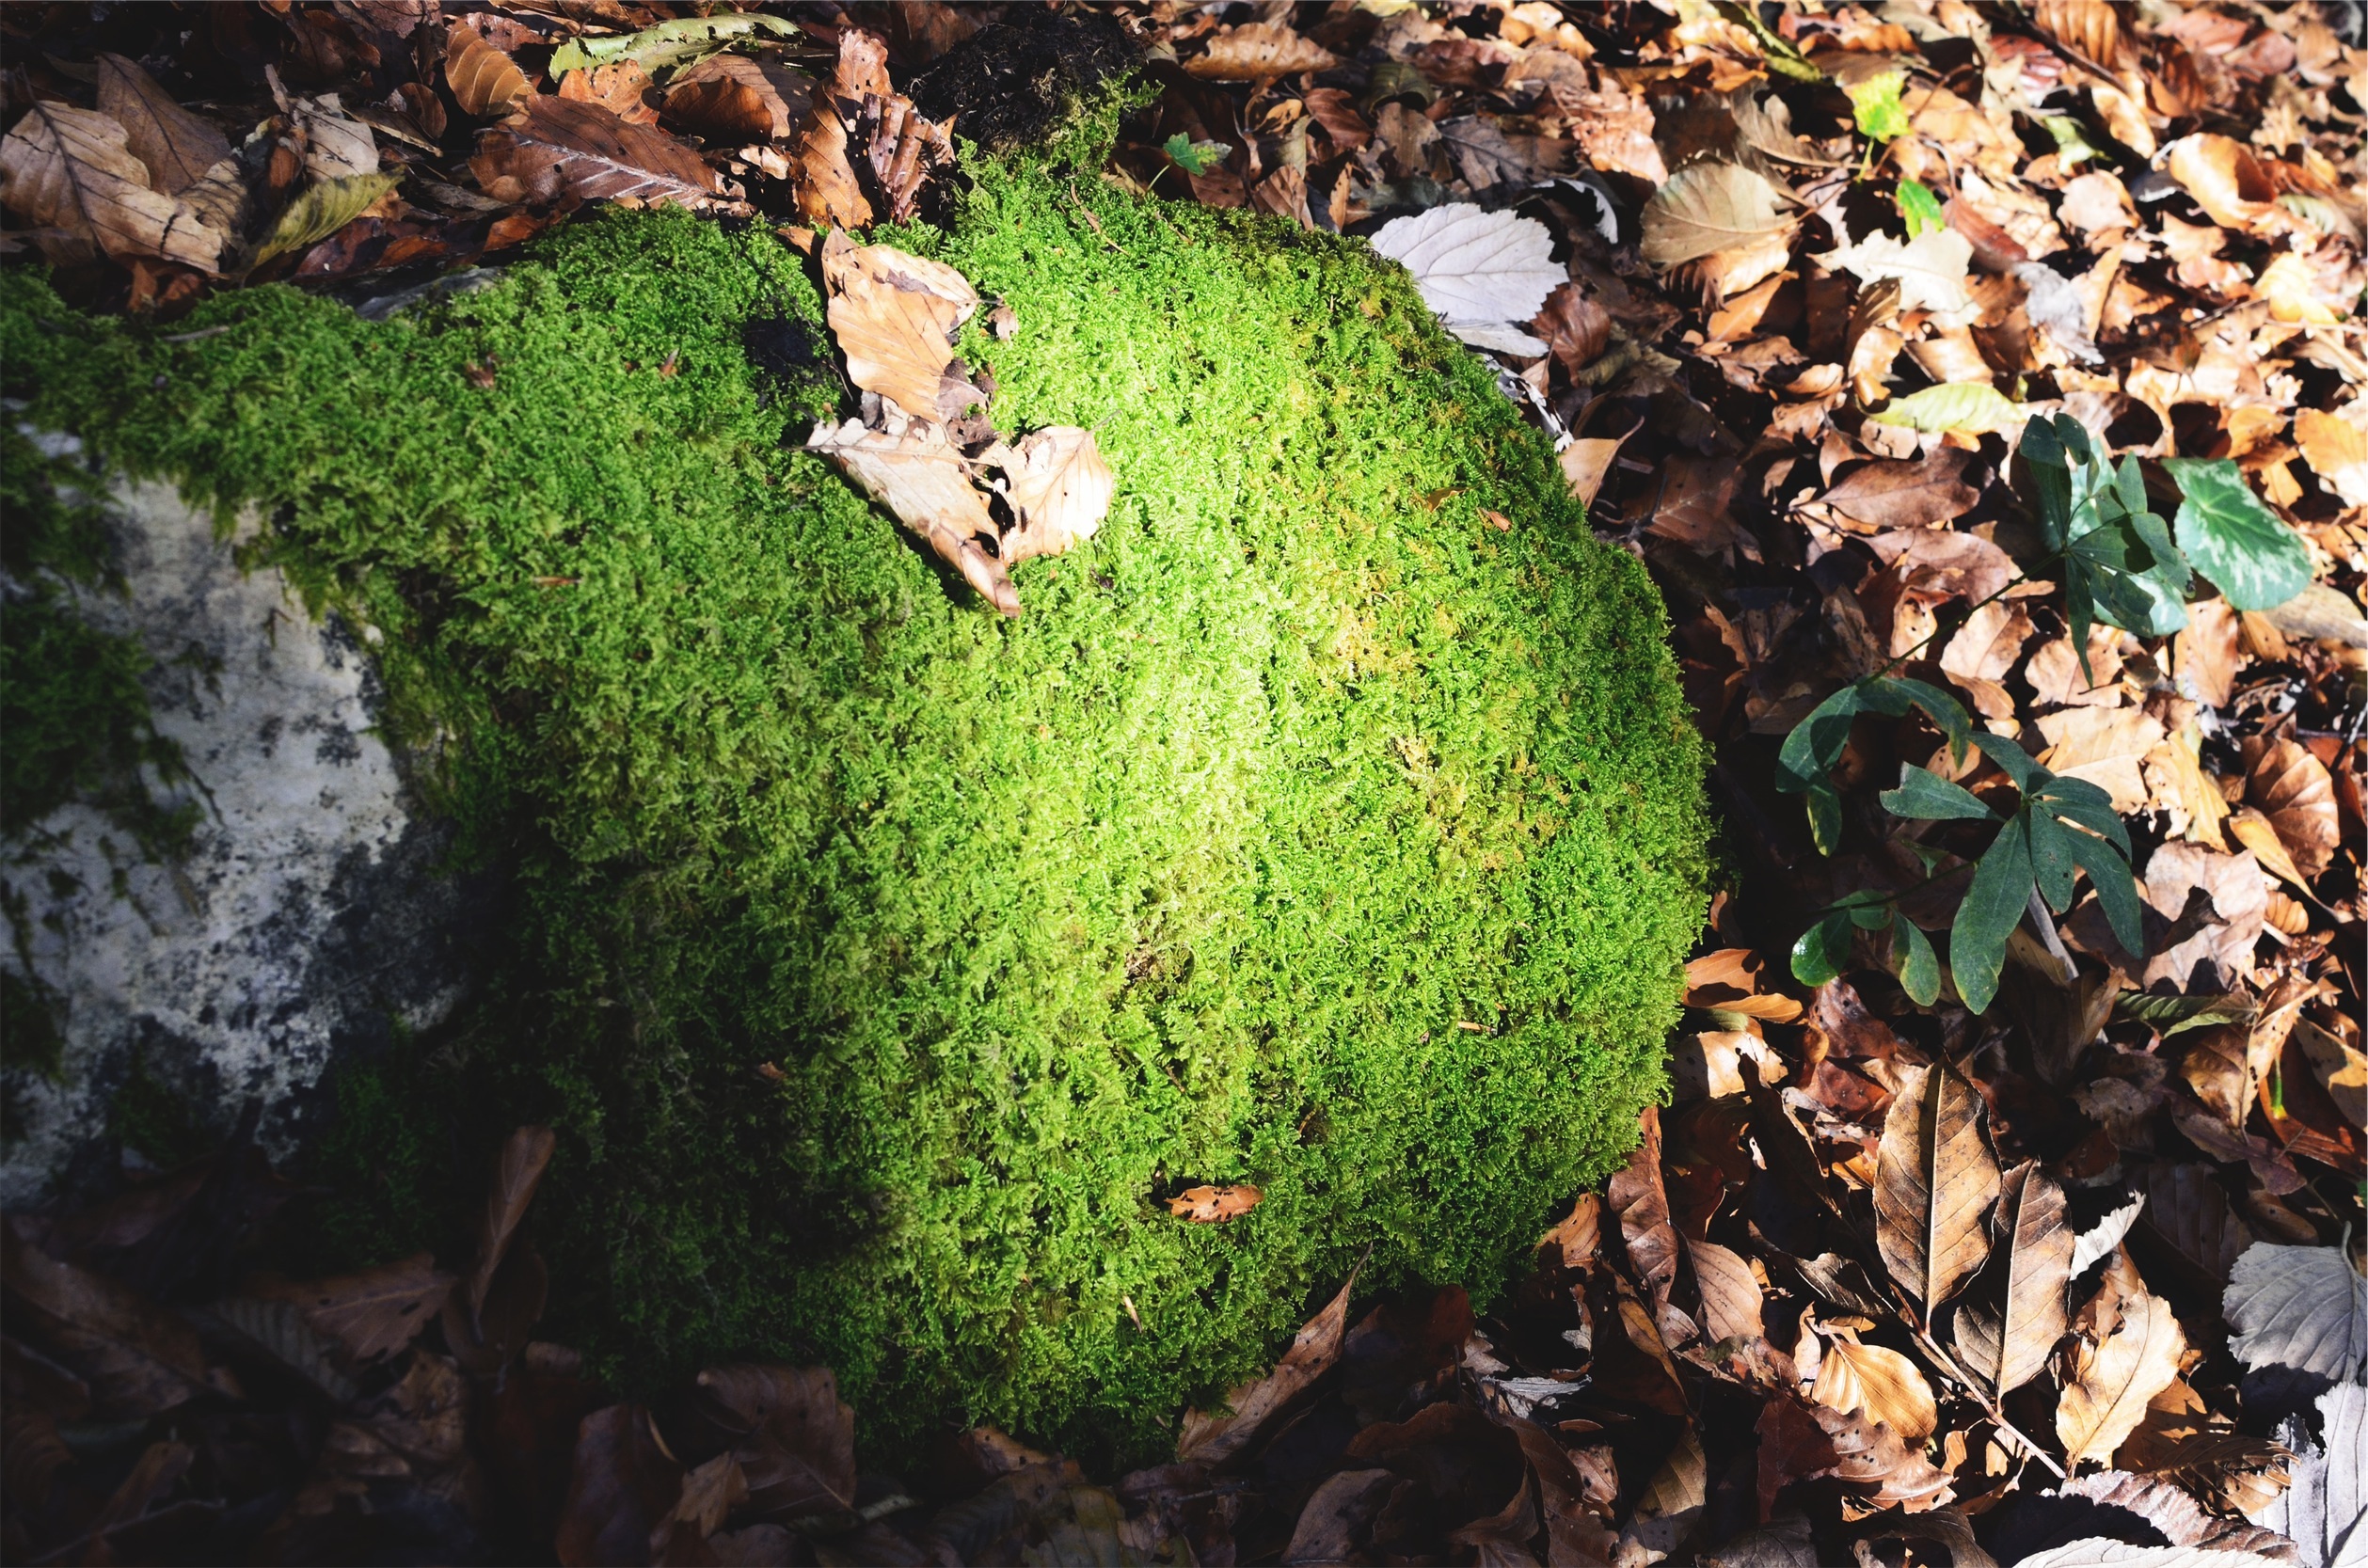
tree, nature, forest, branch, plant, leaf, flower, moss, green, jungle, autumn, soil, botany, flora, season, leaves, woodland, woody plant